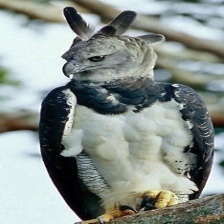
Species: HARPY EAGLE
Scientific name: HARPIA HARPYJA